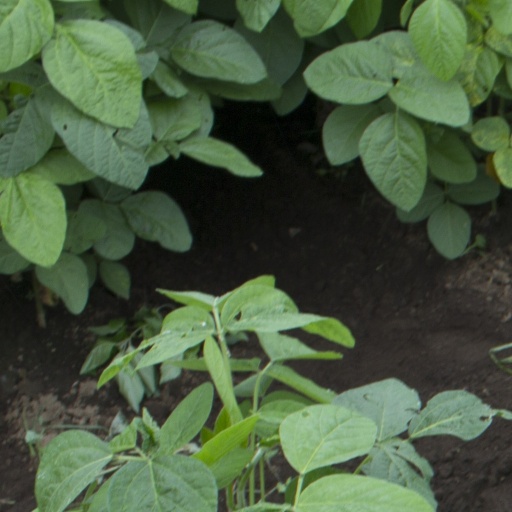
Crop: soybean